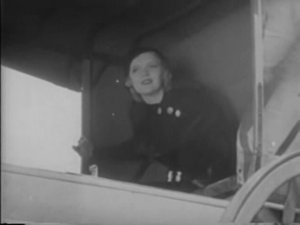
Terreur dans la ville est un film américain réalisé par Robert N. Bradbury, sorti en 1934.